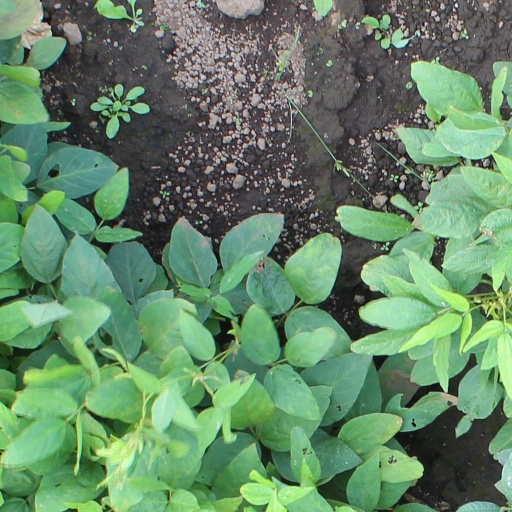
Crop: soybean